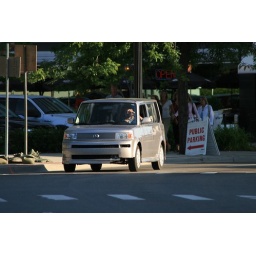
One of the Ugliest cars ever... Reminds me of the cardboard box play car I made as a kid in the basement